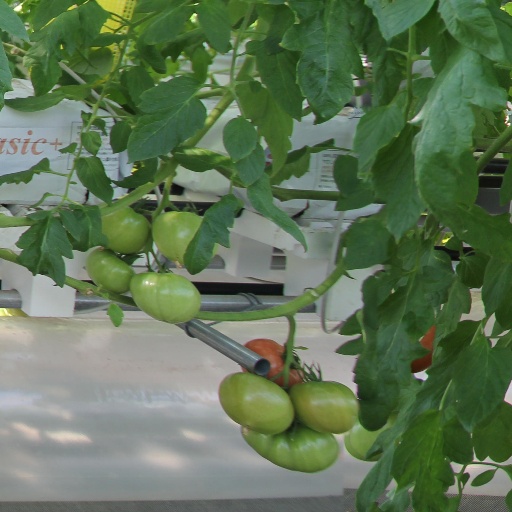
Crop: tomato